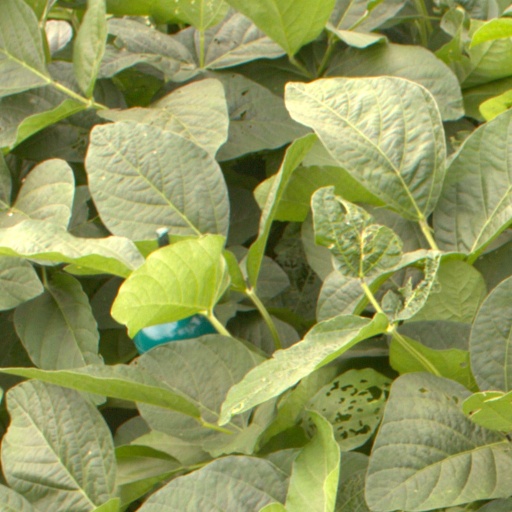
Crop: soybean